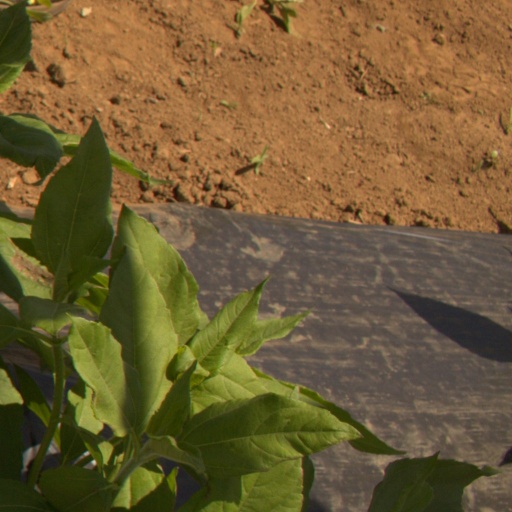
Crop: Jerusalem artichoke